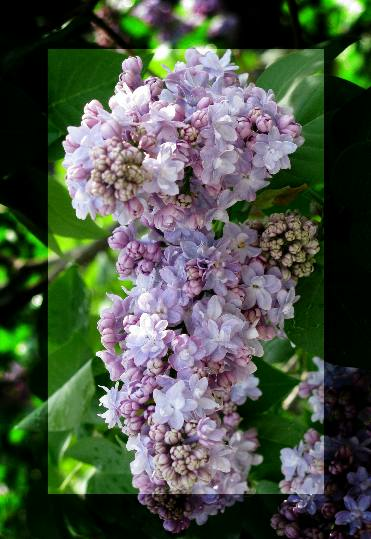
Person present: No